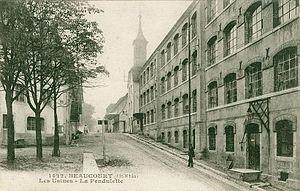
Ancienne Pendulerie de Beaucourt abritant aujourd'hui le Musée Frédéric Japy
Le musée Frédéric-Japy est un musée consacré à l'ancienne dynastie industrielle Japy, situé à Beaucourt dans le Territoire de Belfort.
Engrenages, réseau de musées et de sites patrimoniaux et industriels, d'abord nommé musées des techniques et cultures comtoises est une ancienne association française créée en 1978, disparue en 2018. Située à Salins-les-Bains, elle a pour but la promotion de 17 musées, lieux de visites et entreprises ouvertes au public, dédiés à l'industrie, aux hommes, aux techniques et aux savoir-faire en Bourgogne-Franche-Comté et en Suisse.